Genital wart

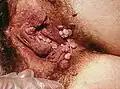
Severe case of genital warts on a vulva

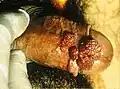
Severe case of genital warts on a penis

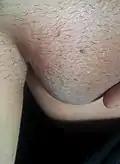
Small condylomata on a scrotum

They may be found anywhere in the anal or genital area, and are frequently found on external surfaces of the body, including the penile shaft, scrotum, or labia majora. They can also occur on internal surfaces like the opening to the urethra, inside the vagina, on the cervix, or in the anus.